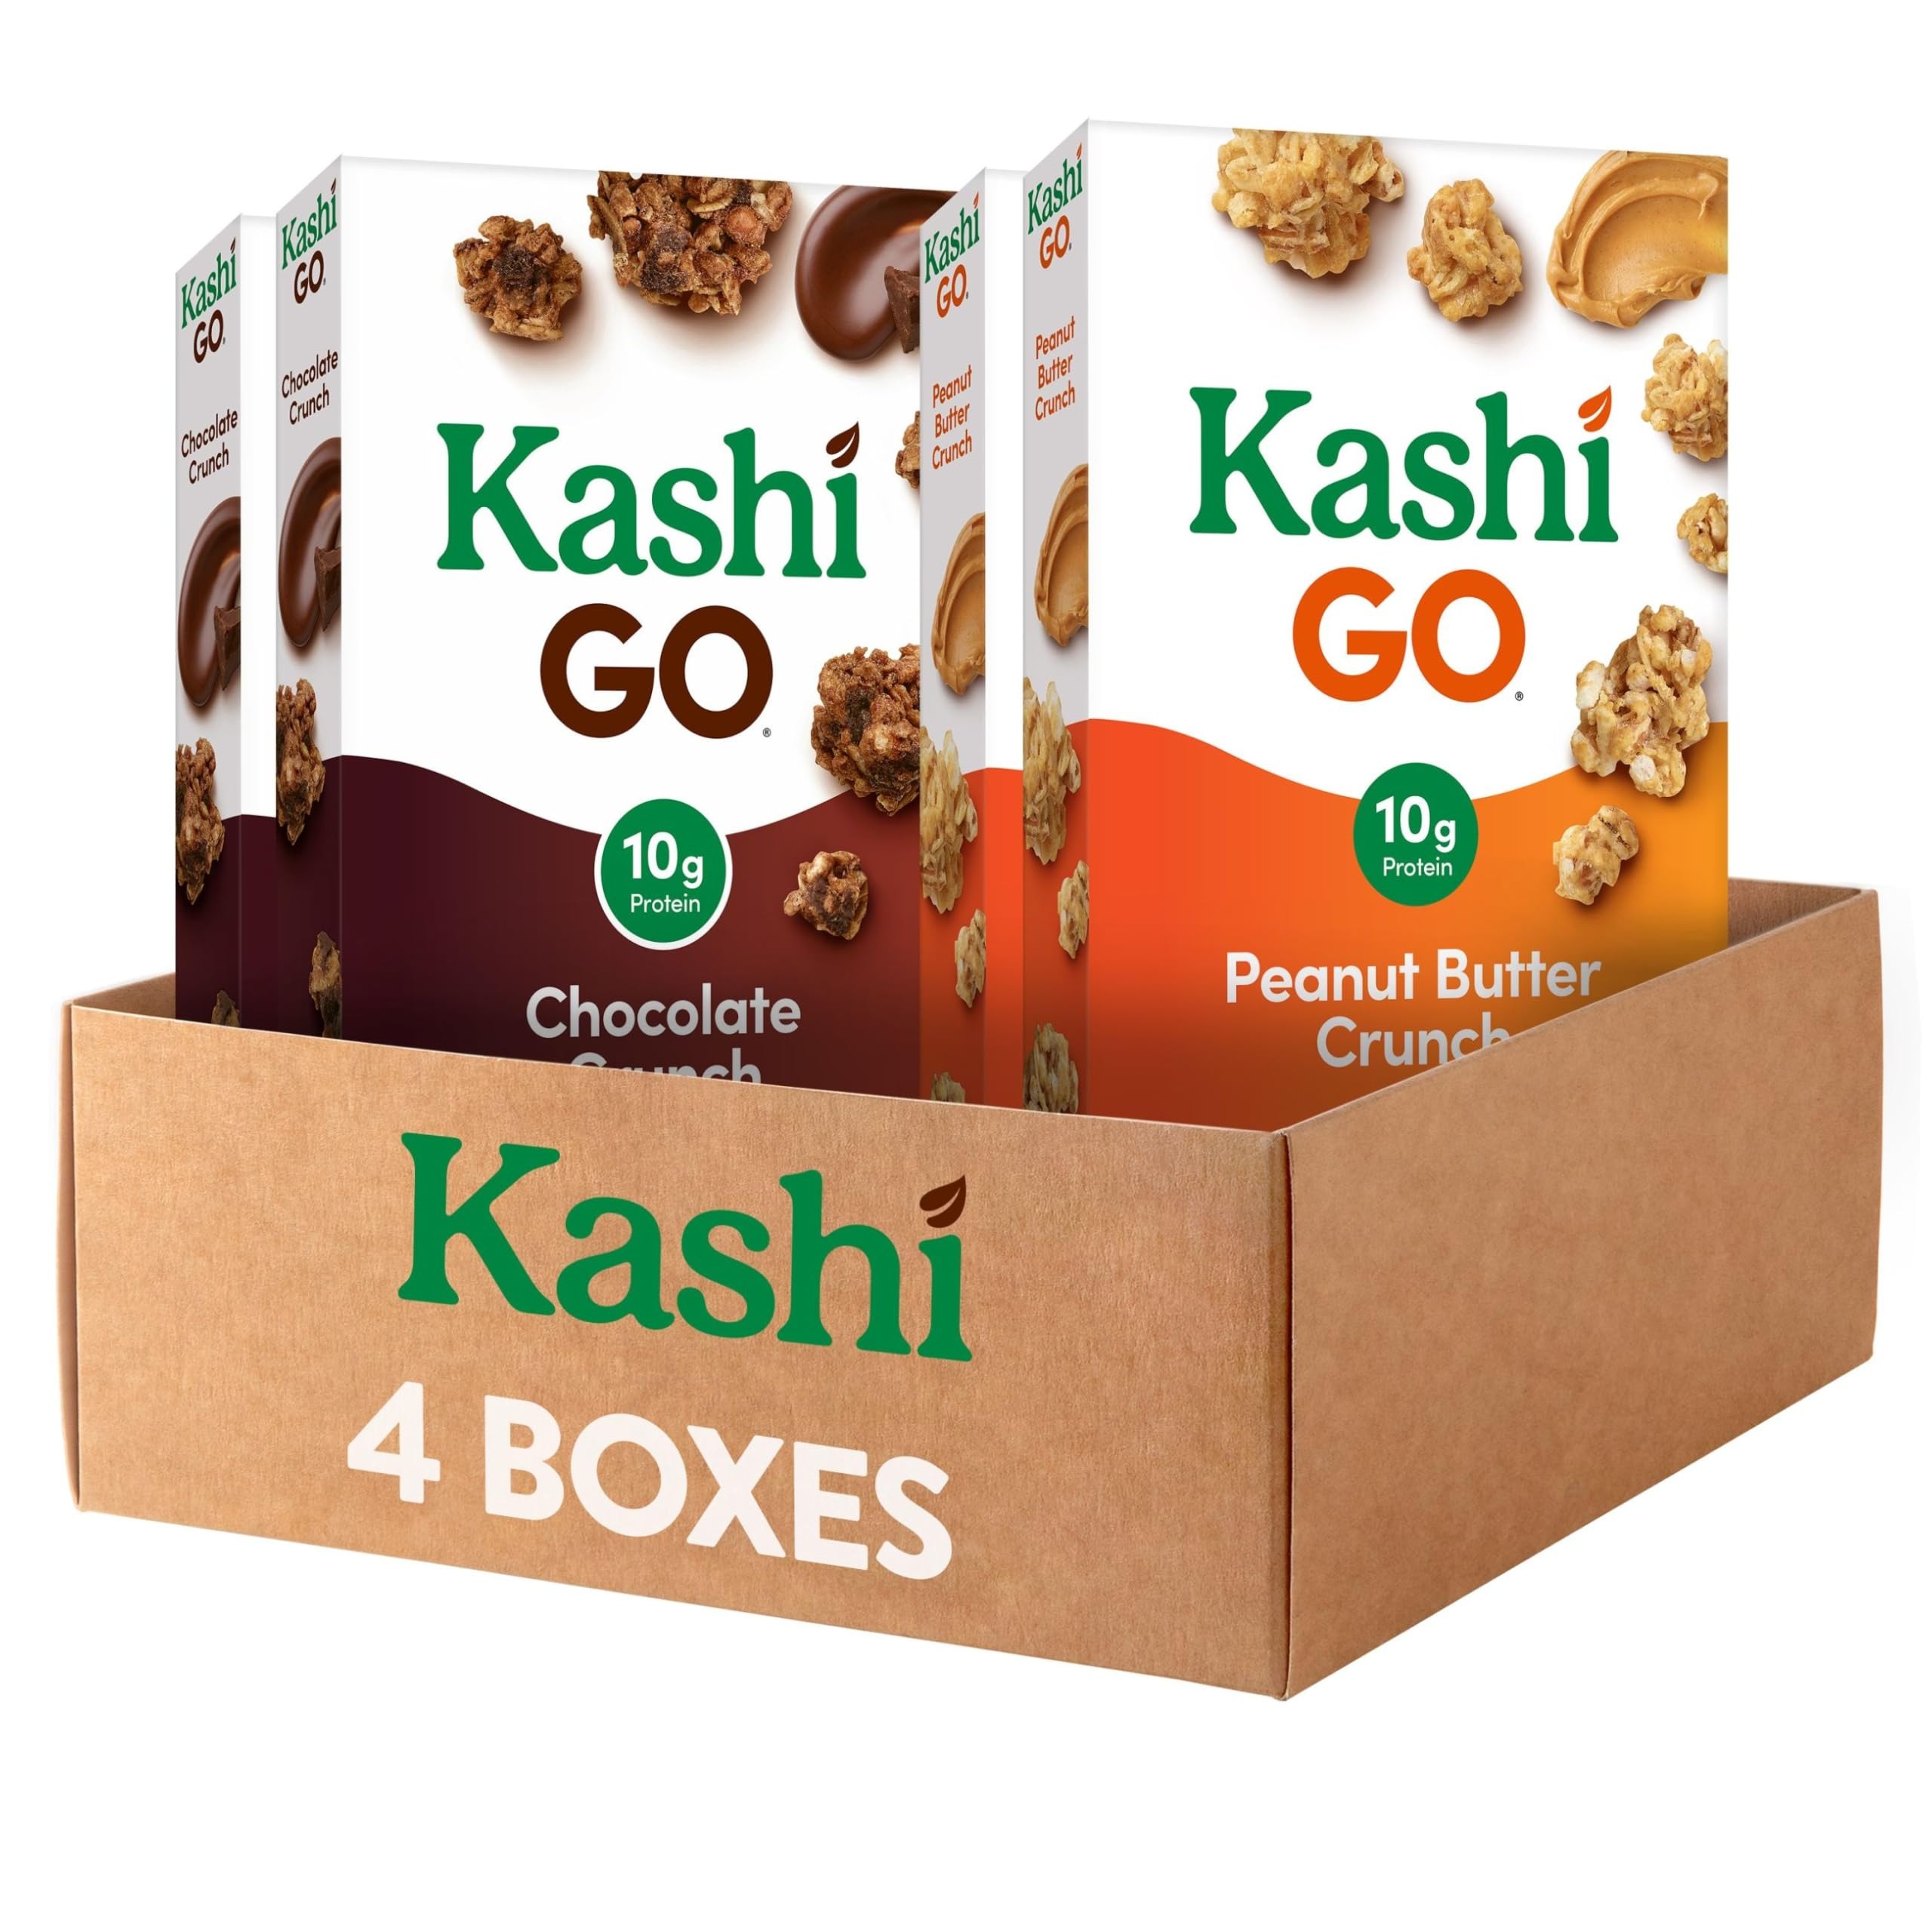
Item Name: Kashi GO Breakfast Cereal, Fiber Cereal, Family Breakfast, Variety Pack (4 Boxes)
Bullet Point 1: Start your day with plant protein and Non-GMO Project Verified multigrain clusters; Variety pack includes Chocolate Crunch and Peanut Butter Crunch
Bullet Point 2: Creamy peanut butter or rich chocolate clusters made with whole grain oats; Enjoy this cereal as a quick breakfast choice or as a delicious snack
Bullet Point 3: Good source of protein (at least 13% daily value); vegan; Kosher Dairy; Contains soy, peanut, and wheat ingredients
Bullet Point 4: Enjoy with or without your favorite milk; Makes a tasty snack at work, school snack, or as a quick dinner​
Bullet Point 5: Includes one, 3.175lb case containing four boxes of Kashi GO breakfast cereal; Packaged for freshness and great taste
Value: 52.8
Unit: Ounce

Price: 39.165